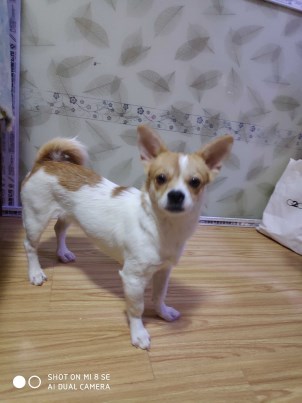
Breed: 3336-n000121-chinese_rural_dog